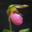
Label: tulip